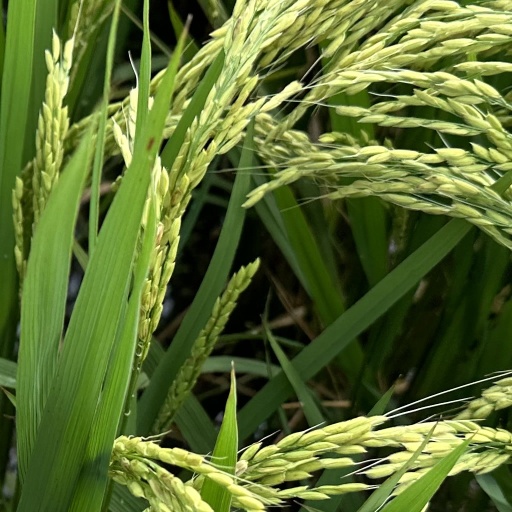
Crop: rice